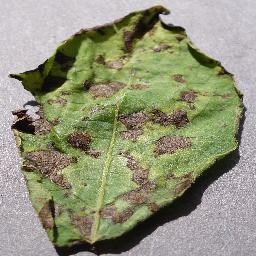
Etiqueta: Tizon_Temprano